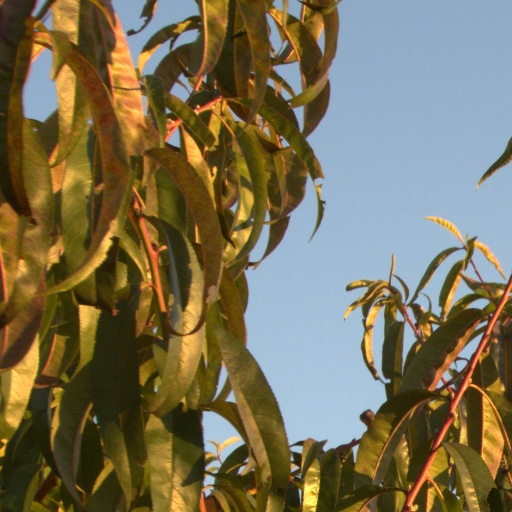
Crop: grape